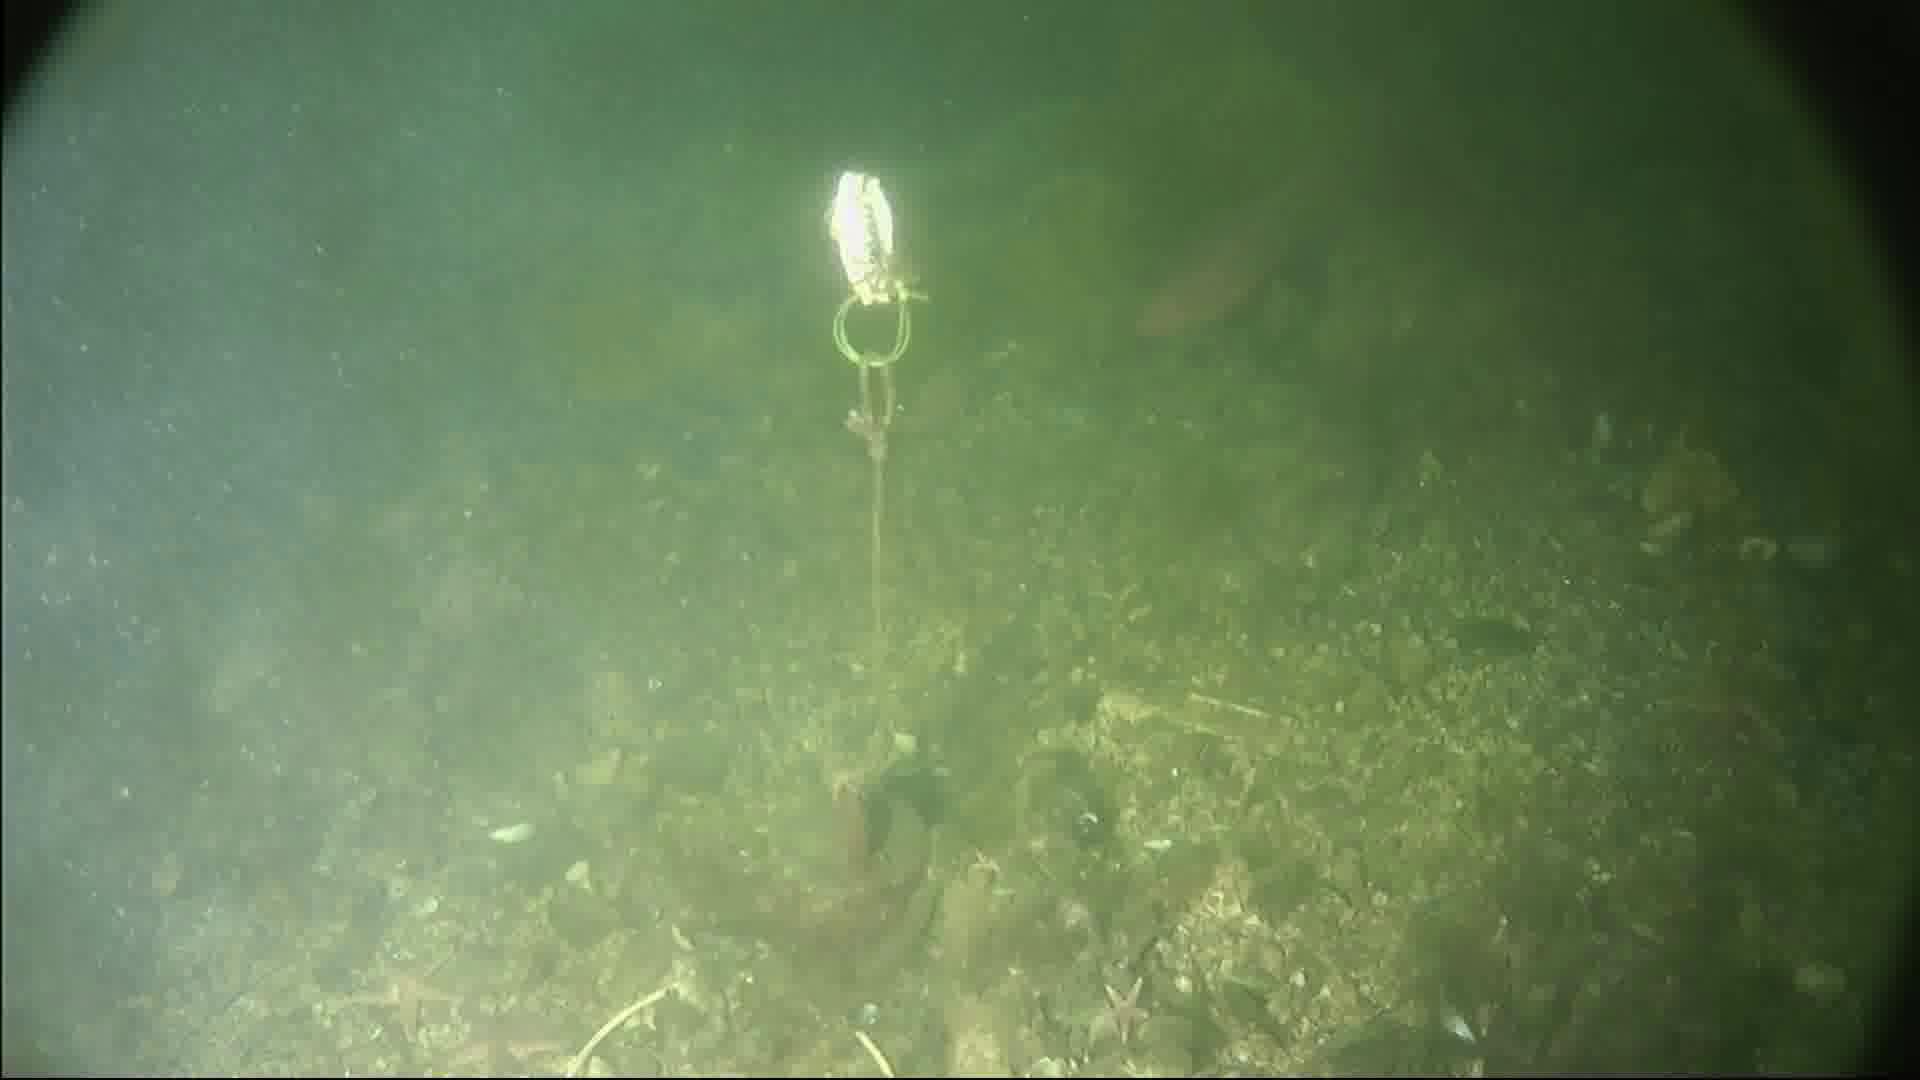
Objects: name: starfish
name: fish